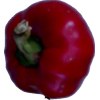
Label: red_pepper